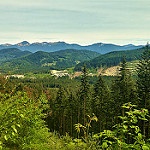
Label: mountain